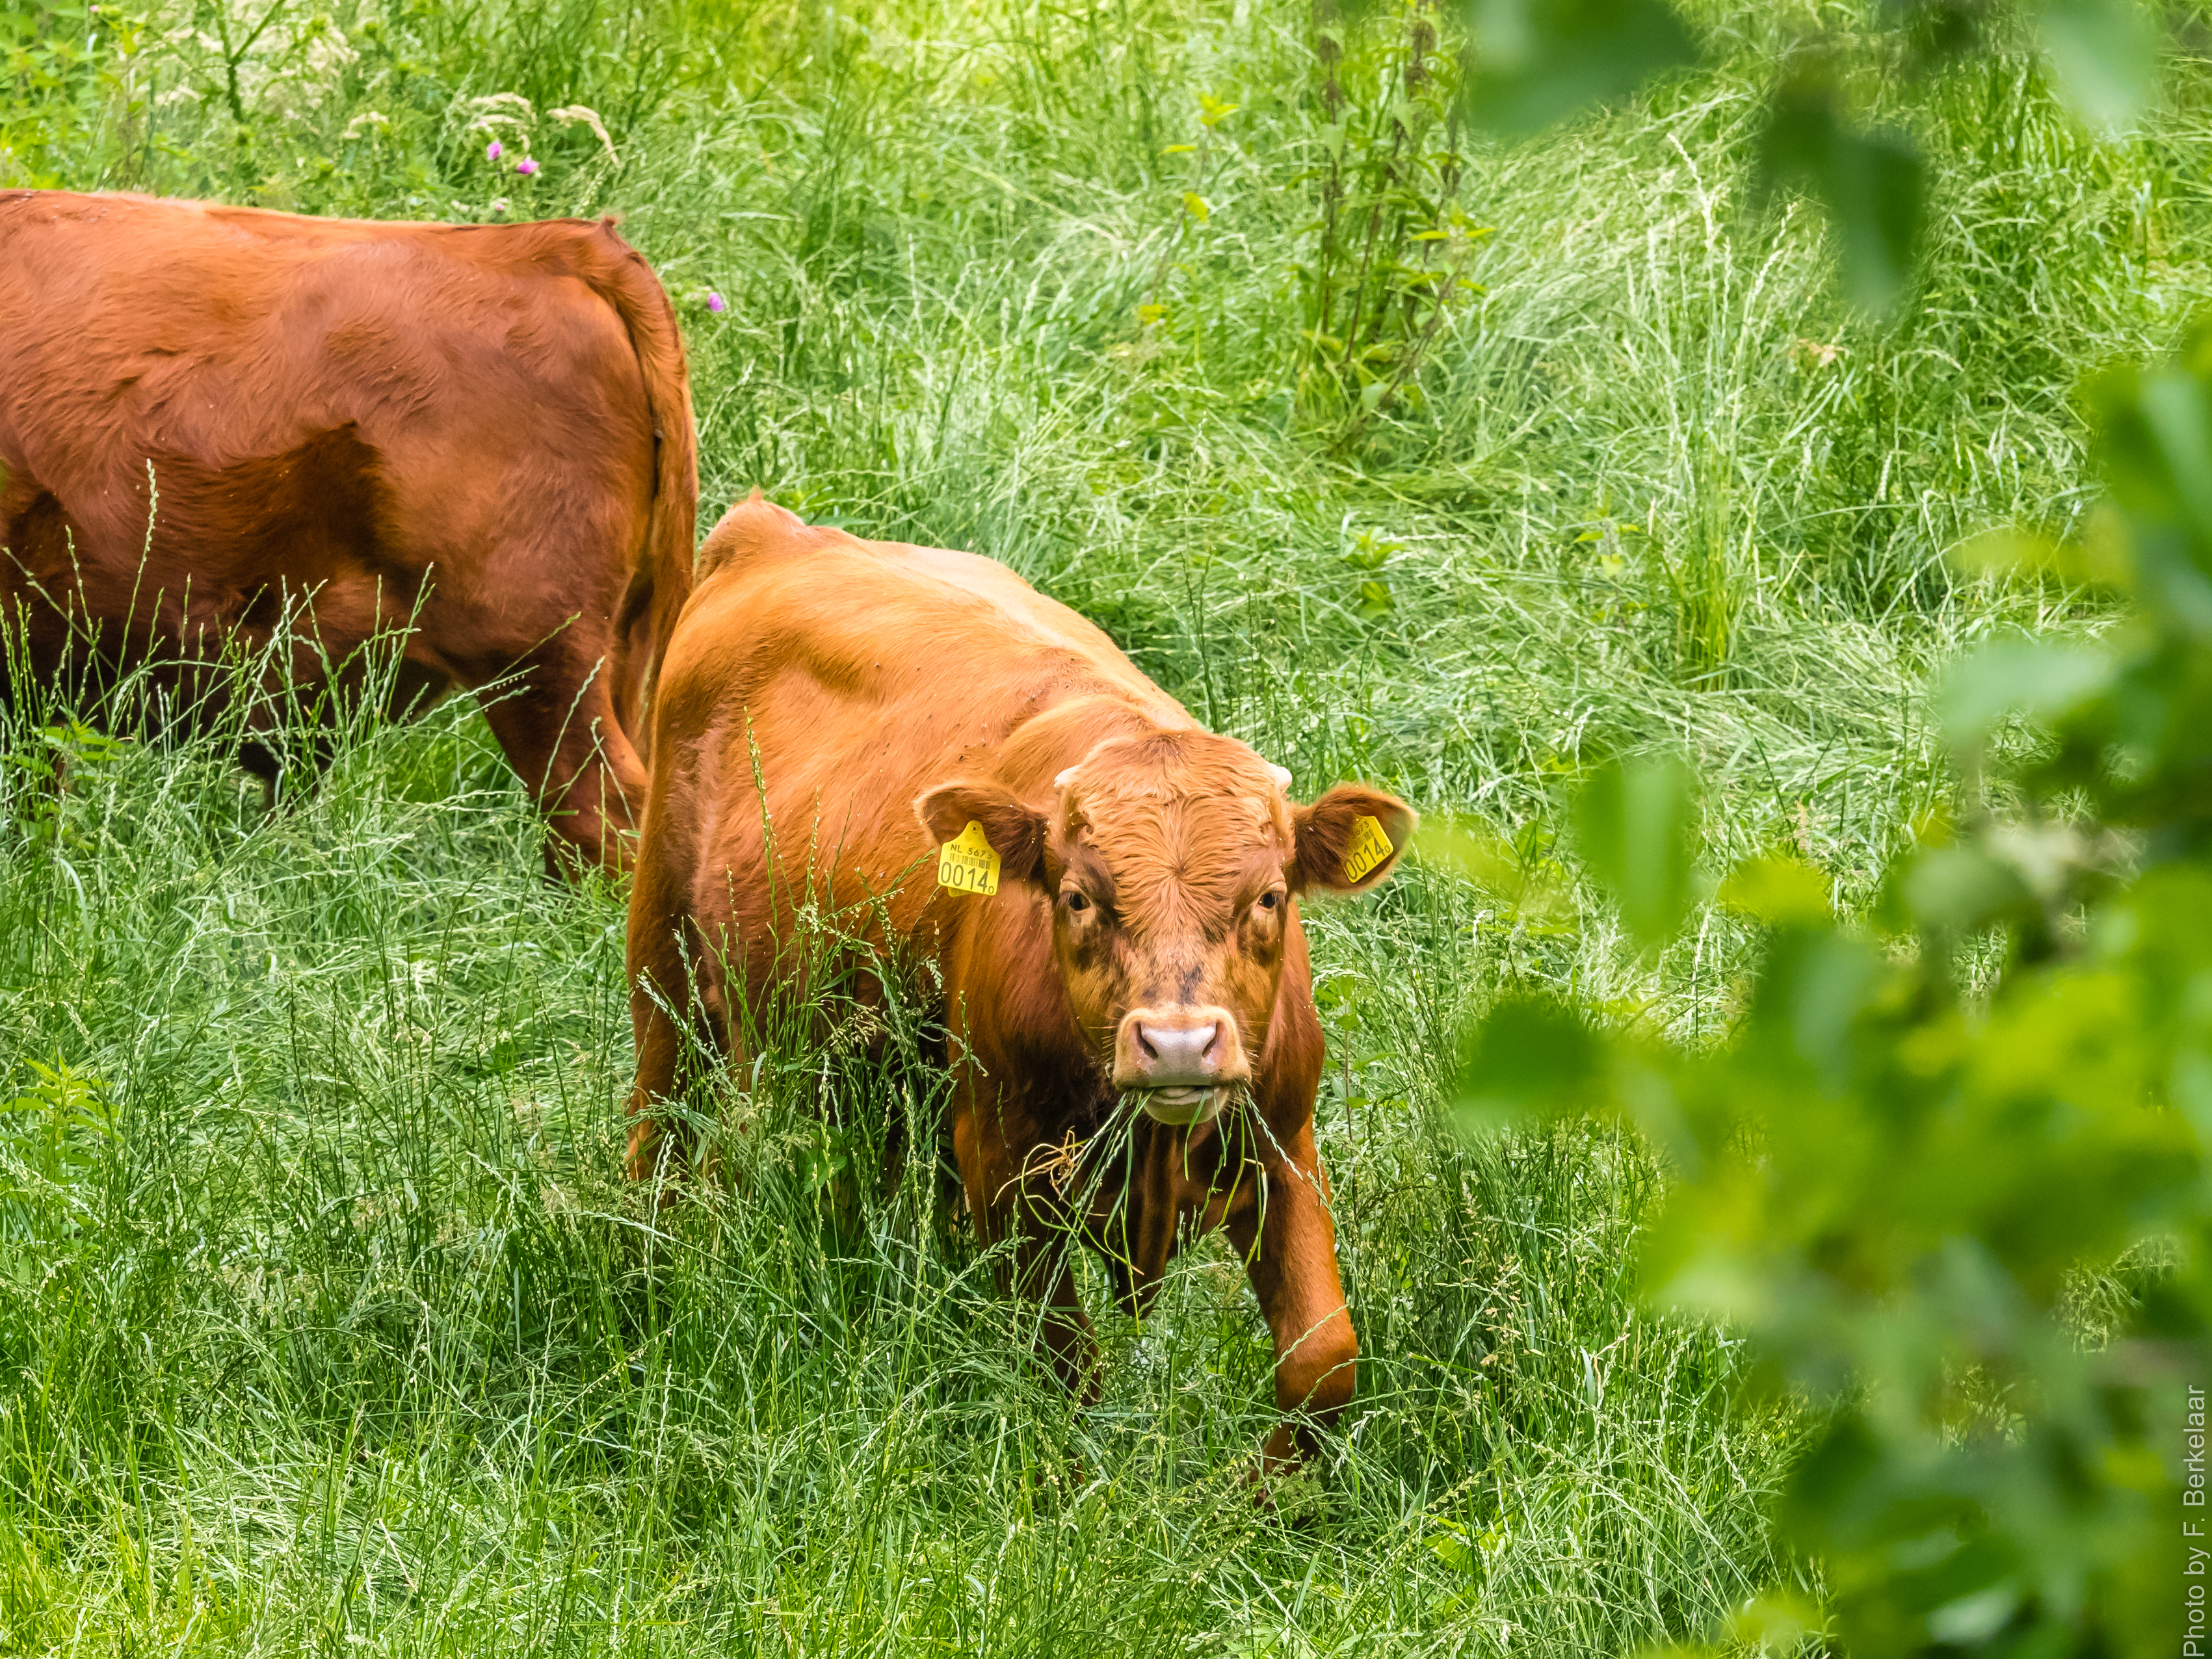
grass, field, meadow, prairie, wildlife, food, pasture, grazing, mammal, fauna, nederland, zuidholland, twop, habitat, nl, haastrecht, groenehartvanholland, polderstein, gemeentekrimpenerwaard, steinsegroen, koe, gouda, limousin, cattle like mammal